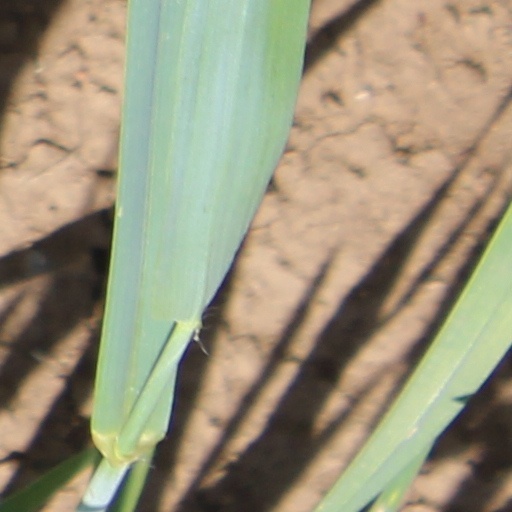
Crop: wheat